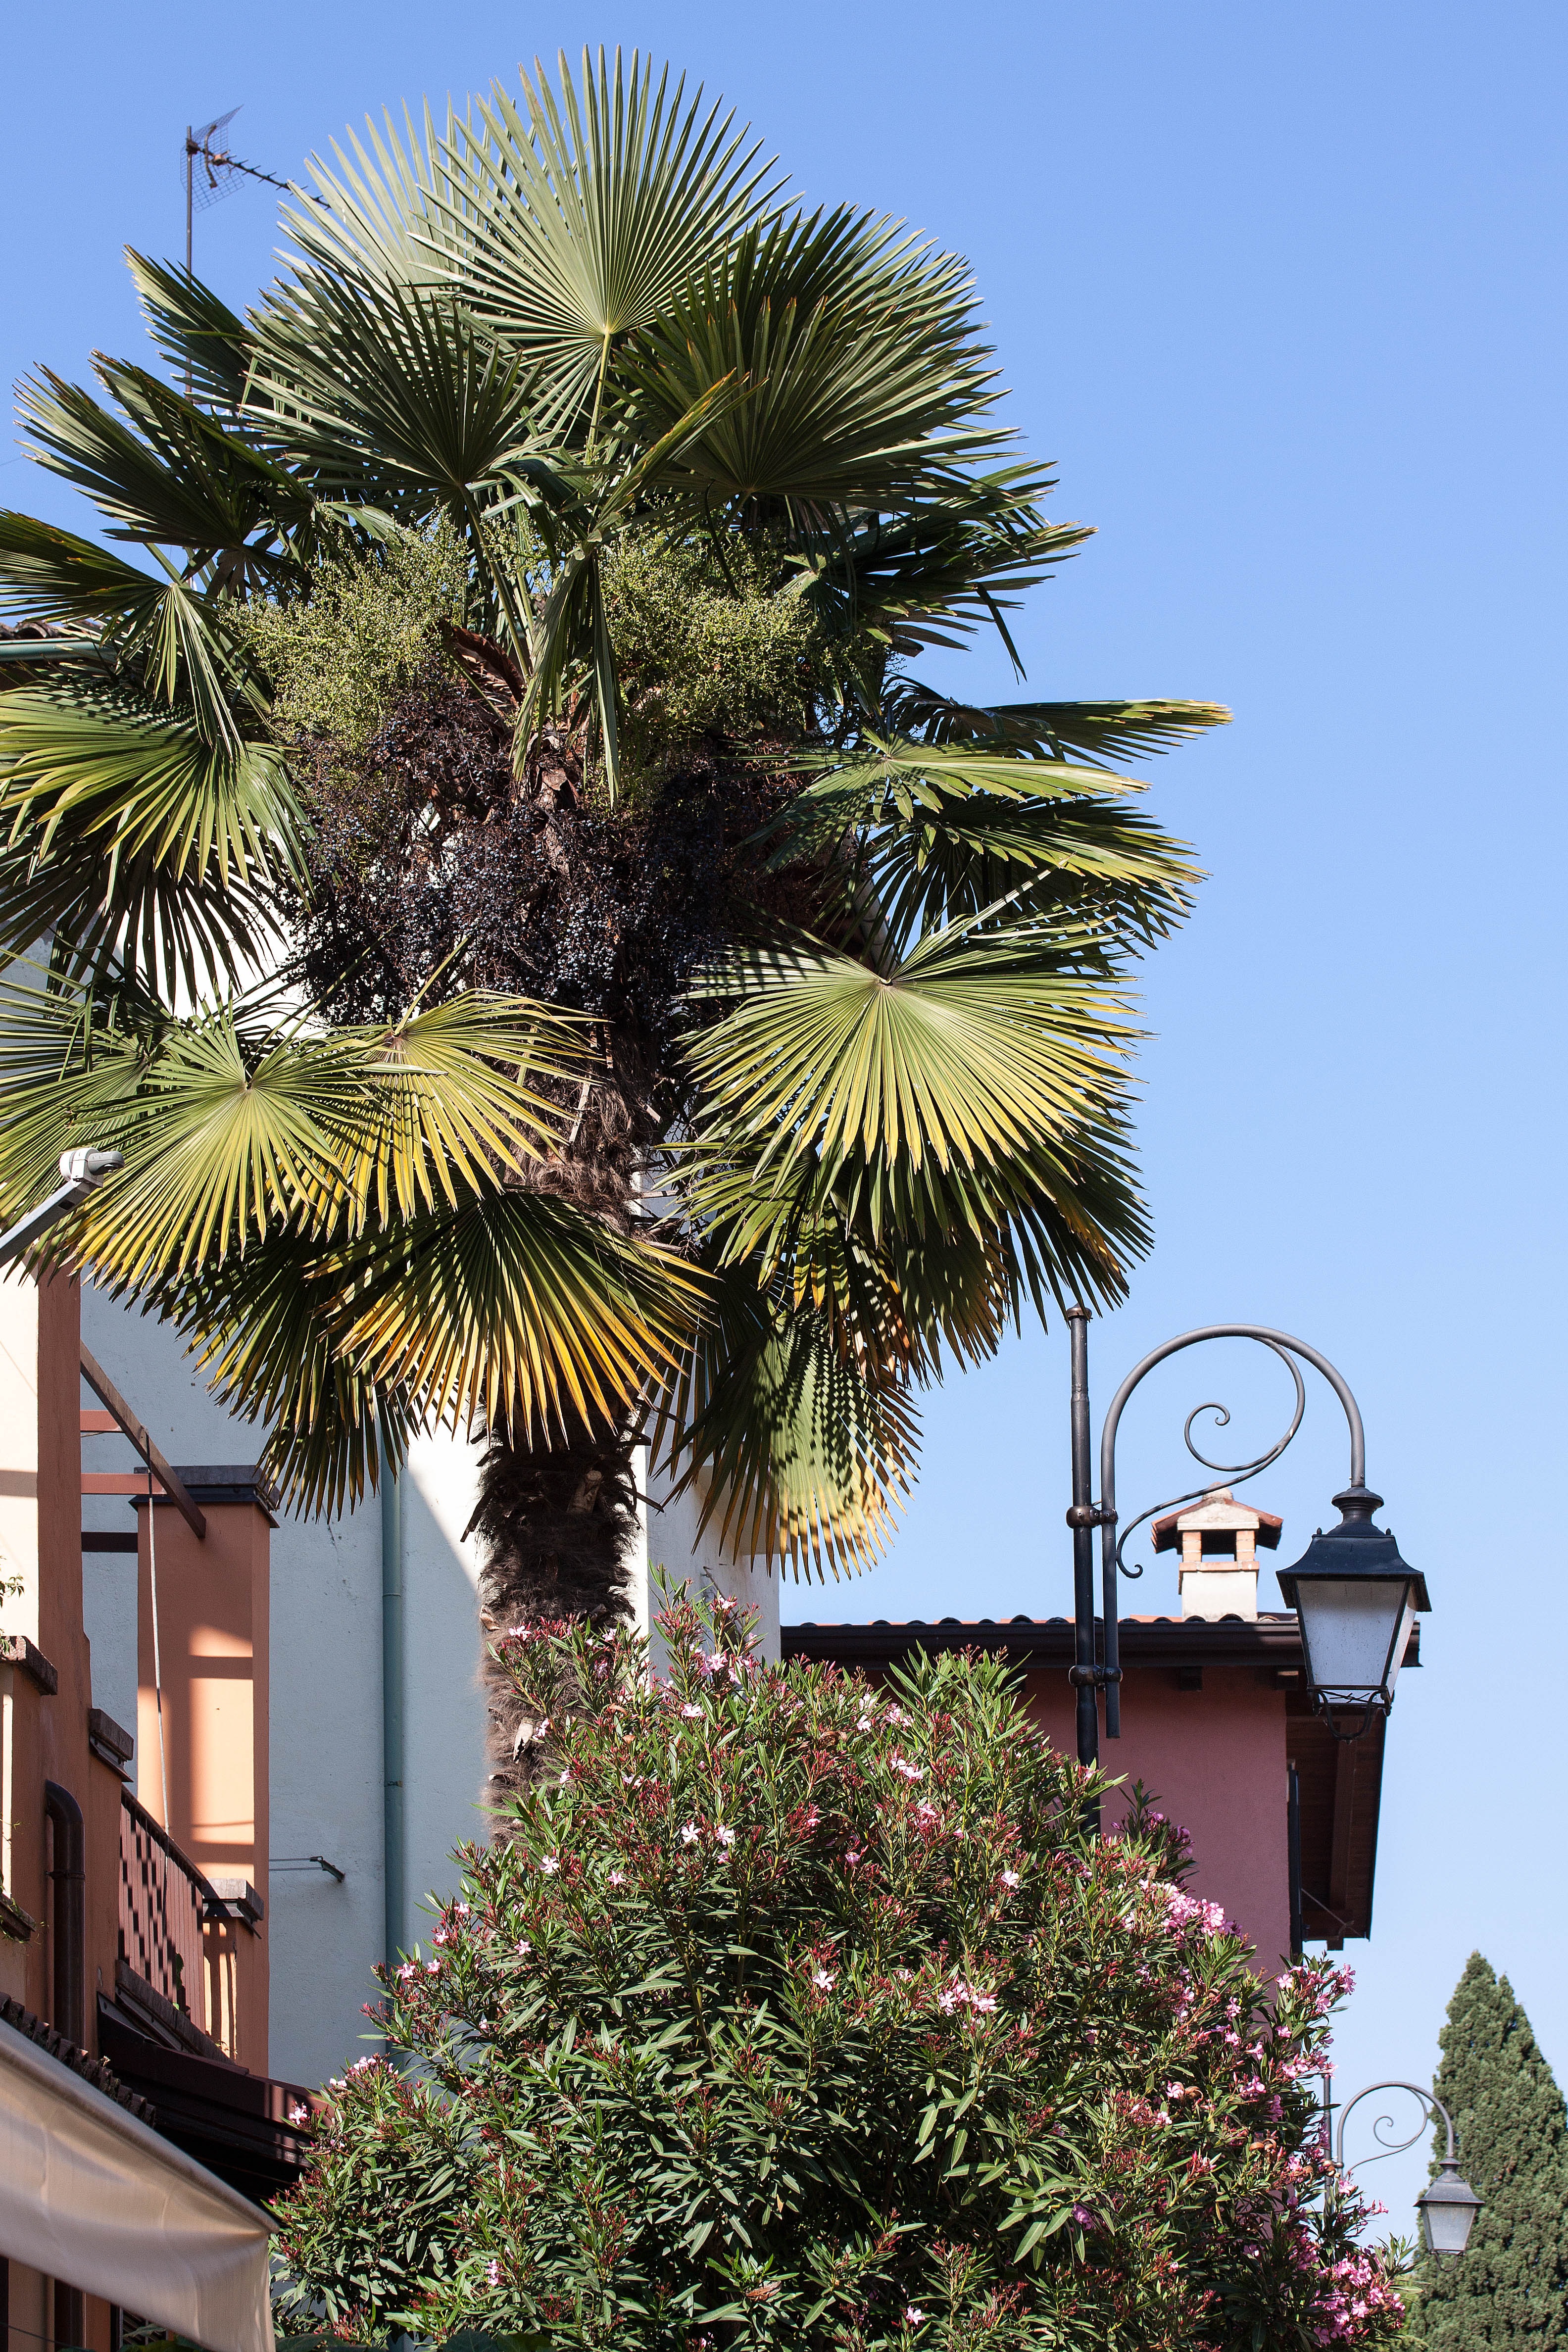
tree, architecture, plant, flower, building, home, vacation, lantern, tower, palm, botany, flora, street lamp, arecaceae, flowering plant, date palm, fan palm, woody plant, land plant, arecales, palm family, borassus flabellifer